Rich House Poor House

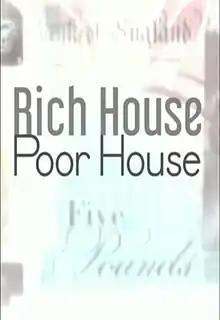

Rich House Poor House is a British Television program starring Craig Kelly, Adam Stott and others. The program is directed by Danny Fildes, Marcus English, Simon Bowyer and others. The first episode was aired on 30 March 2017. The airing network is Channel 5.